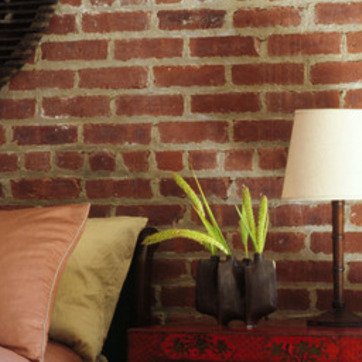
Material: foliage